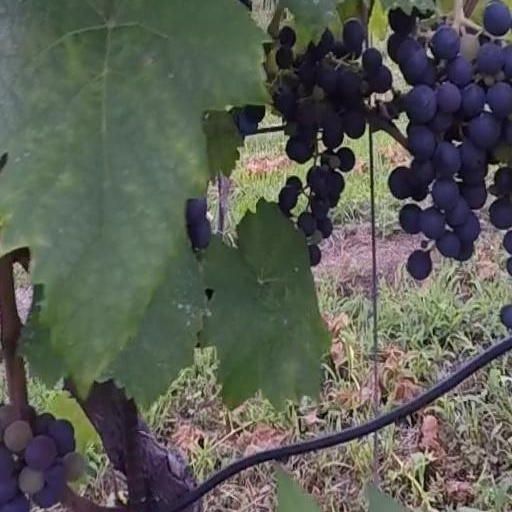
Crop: grape